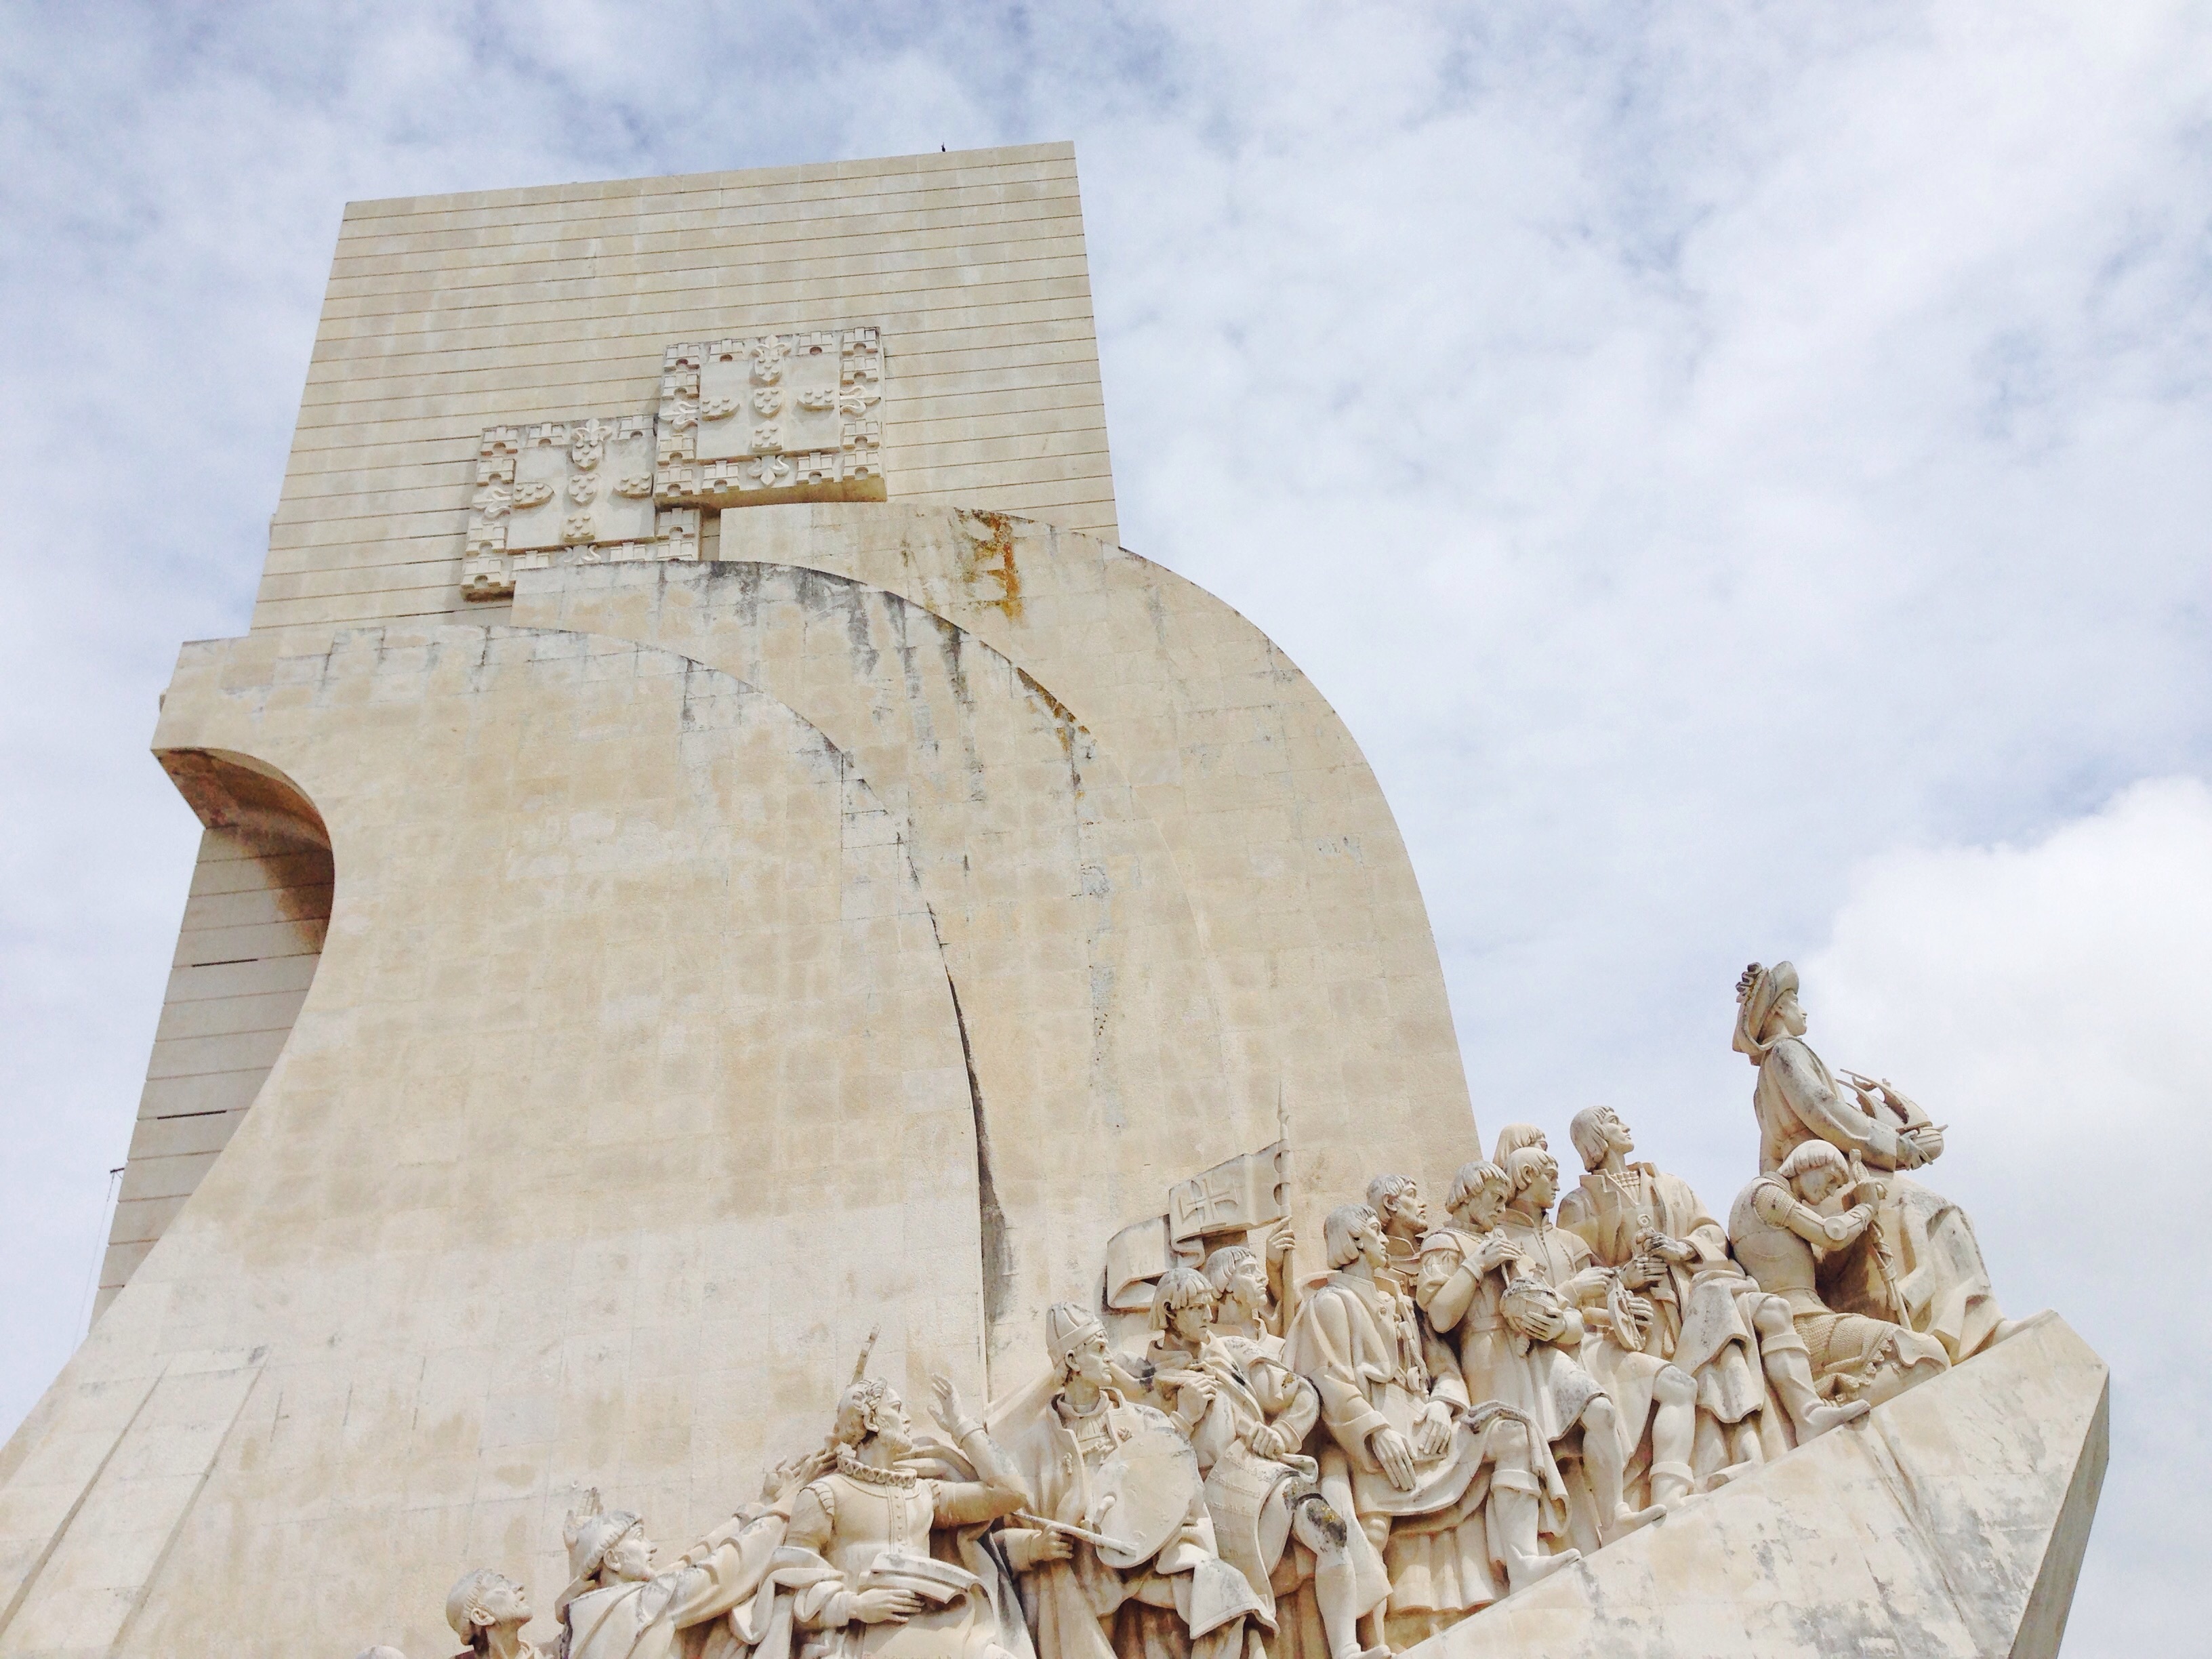
sand, wood, monument, statue, sculpture, temple, history, lisbon, ancient history